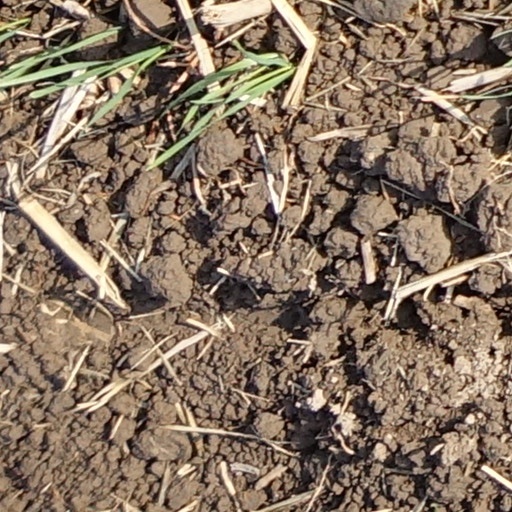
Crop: wheat